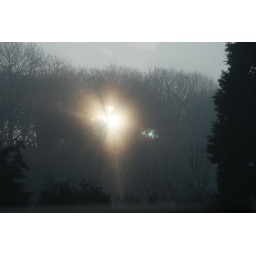
Sun coming up in the mist through the wood over the road from our house in Stourton, South Staffordshire, UK during the winter